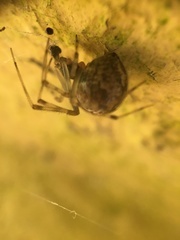
Species: Parasteatoda_tepidariorum